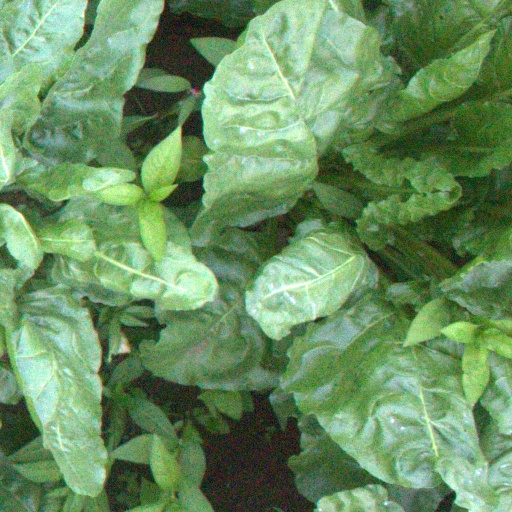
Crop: sugar beet